Geoffrey Cardozo

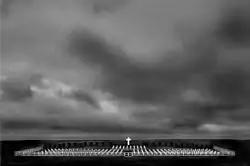
Darwin Cemetery in 2007

Cardozo, a specialist in post-traumatic stress disorder (PTSD) and Spanish speaker, arrived to the Falklands after the war to provide support and to check on the morale of service personnel. As military engineers cleared the island of landmines, bodies were usually found. Cardozo would then fly in a helicopter to look for the bodies, register the location where they were found and bury them.